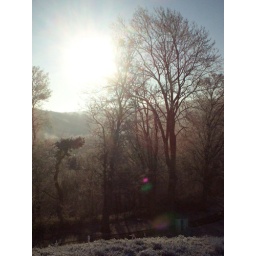
I took this in Winter 2007 while out walking our dog